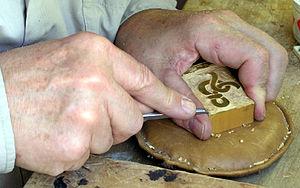
Réalisation d'un cliché par gravure sur bois en taille d'épargne sur un bloc de bois franc.
La gravure sur bois ou xylogravure, est un procédé de gravure en taille d'épargne sur un support en bois. Il s'agit peut-être de la plus ancienne technique permettant l'impression de motifs sur un support.